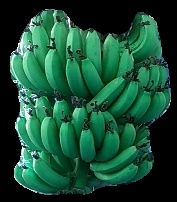
Variety: pachbale
Grade: grade1